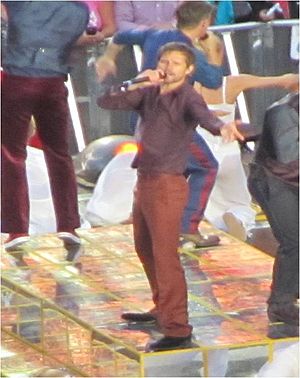
Jason Orange
Jason Orange i 2011 med Take That i Dublin.
Jason Thomas Orange er en pensioneret britisk sanger, sangskriver, danser, musiker og skuespiller. Han var medlem af det populære 90'er boyband Take That der i 2005 offentliggjorde deres comeback. Jason har altid været glad for at danse, især breakdance, og det var også hans dansetalent der var med til at give ham en plads i Take That. Hans rolle i Take That var netop primært som danser, men han sang også med med de andre bandmedlemmer som baggrundsstemme på alle bandets sange såvel som han også stod for en del af Take Thats koreografi sammen med et andet af bandets medlemmer, Howard Donald.